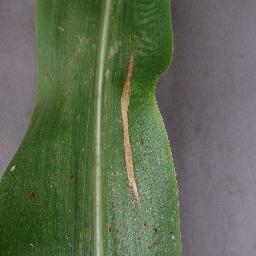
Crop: corn
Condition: (maize)_northern_blight